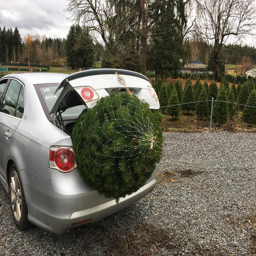
christmas trees could be in shorter supply .